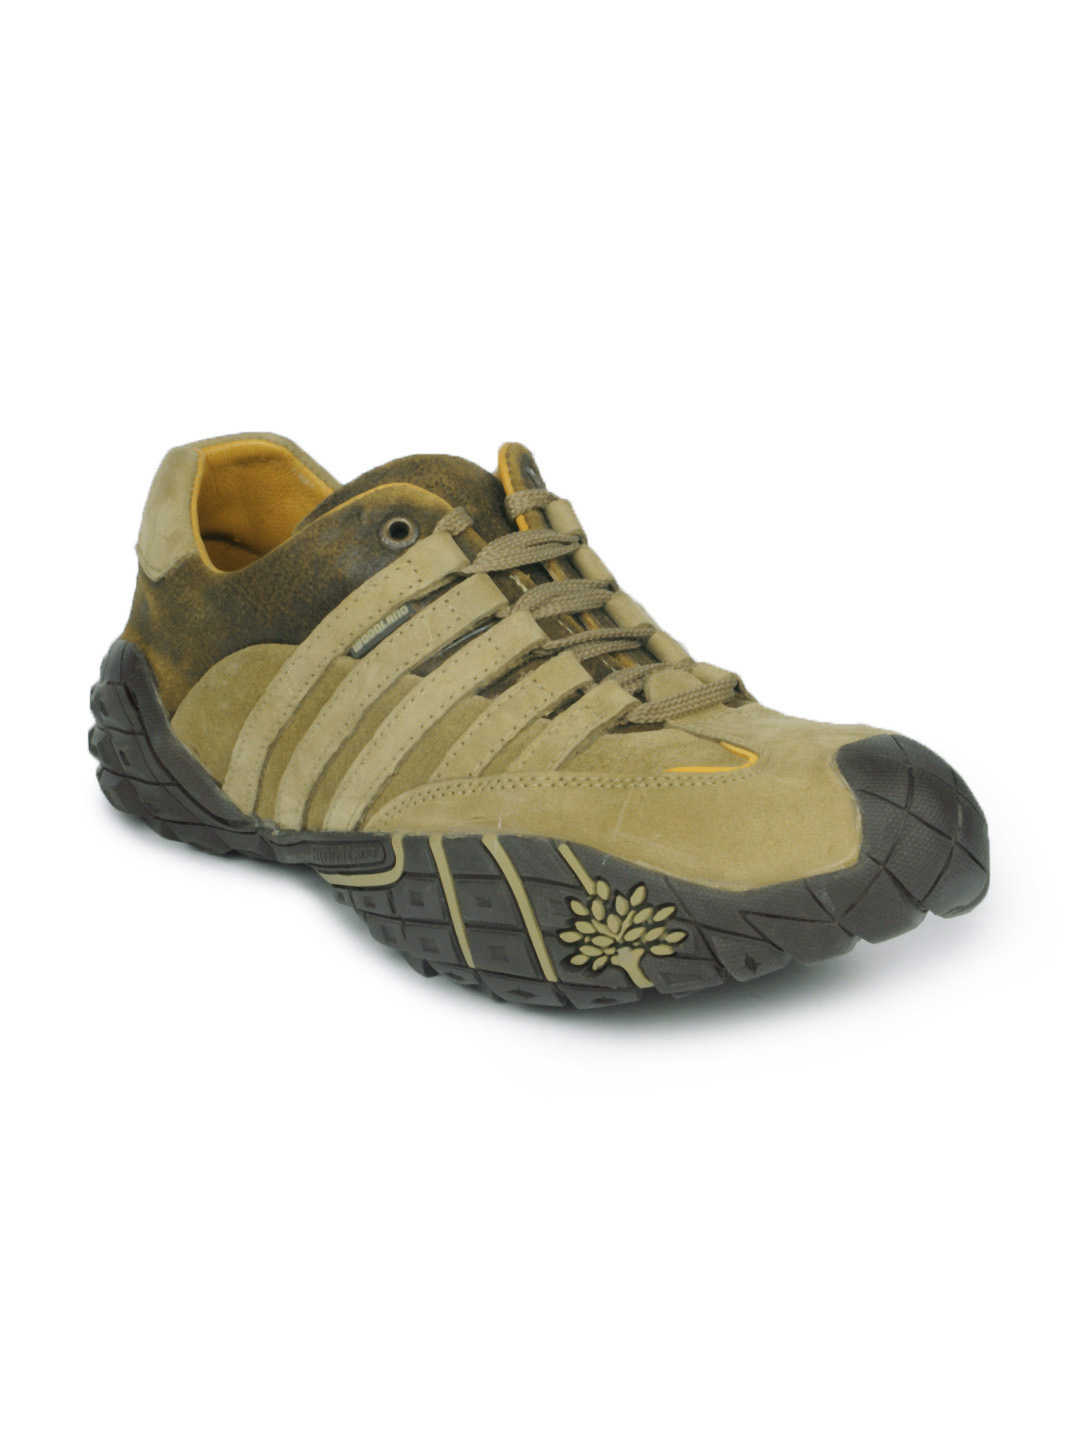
Woodland Men Khaki Shoes
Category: Footwear / Shoes / Casual Shoes
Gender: Men
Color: Khaki
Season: Summer 2012
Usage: Casual